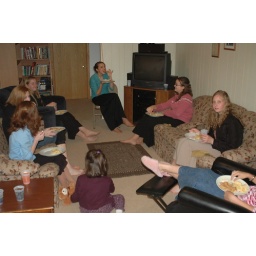
The girls all gather around downstairs and eat hot dogs, pizza rolls, chips, and pop.